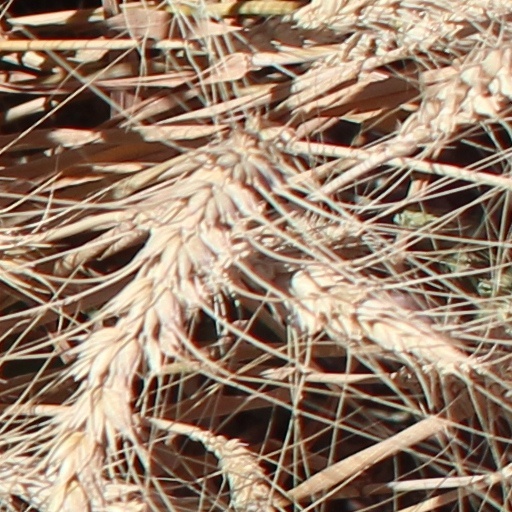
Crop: wheat